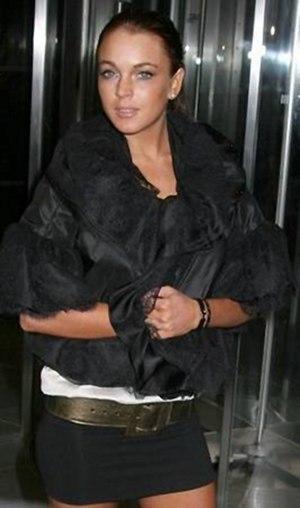
Lindsay Lohan [ˈlɪndzi ˈloʊən], née le 2 juillet 1986 à New York, est une actrice et chanteuse américaine.